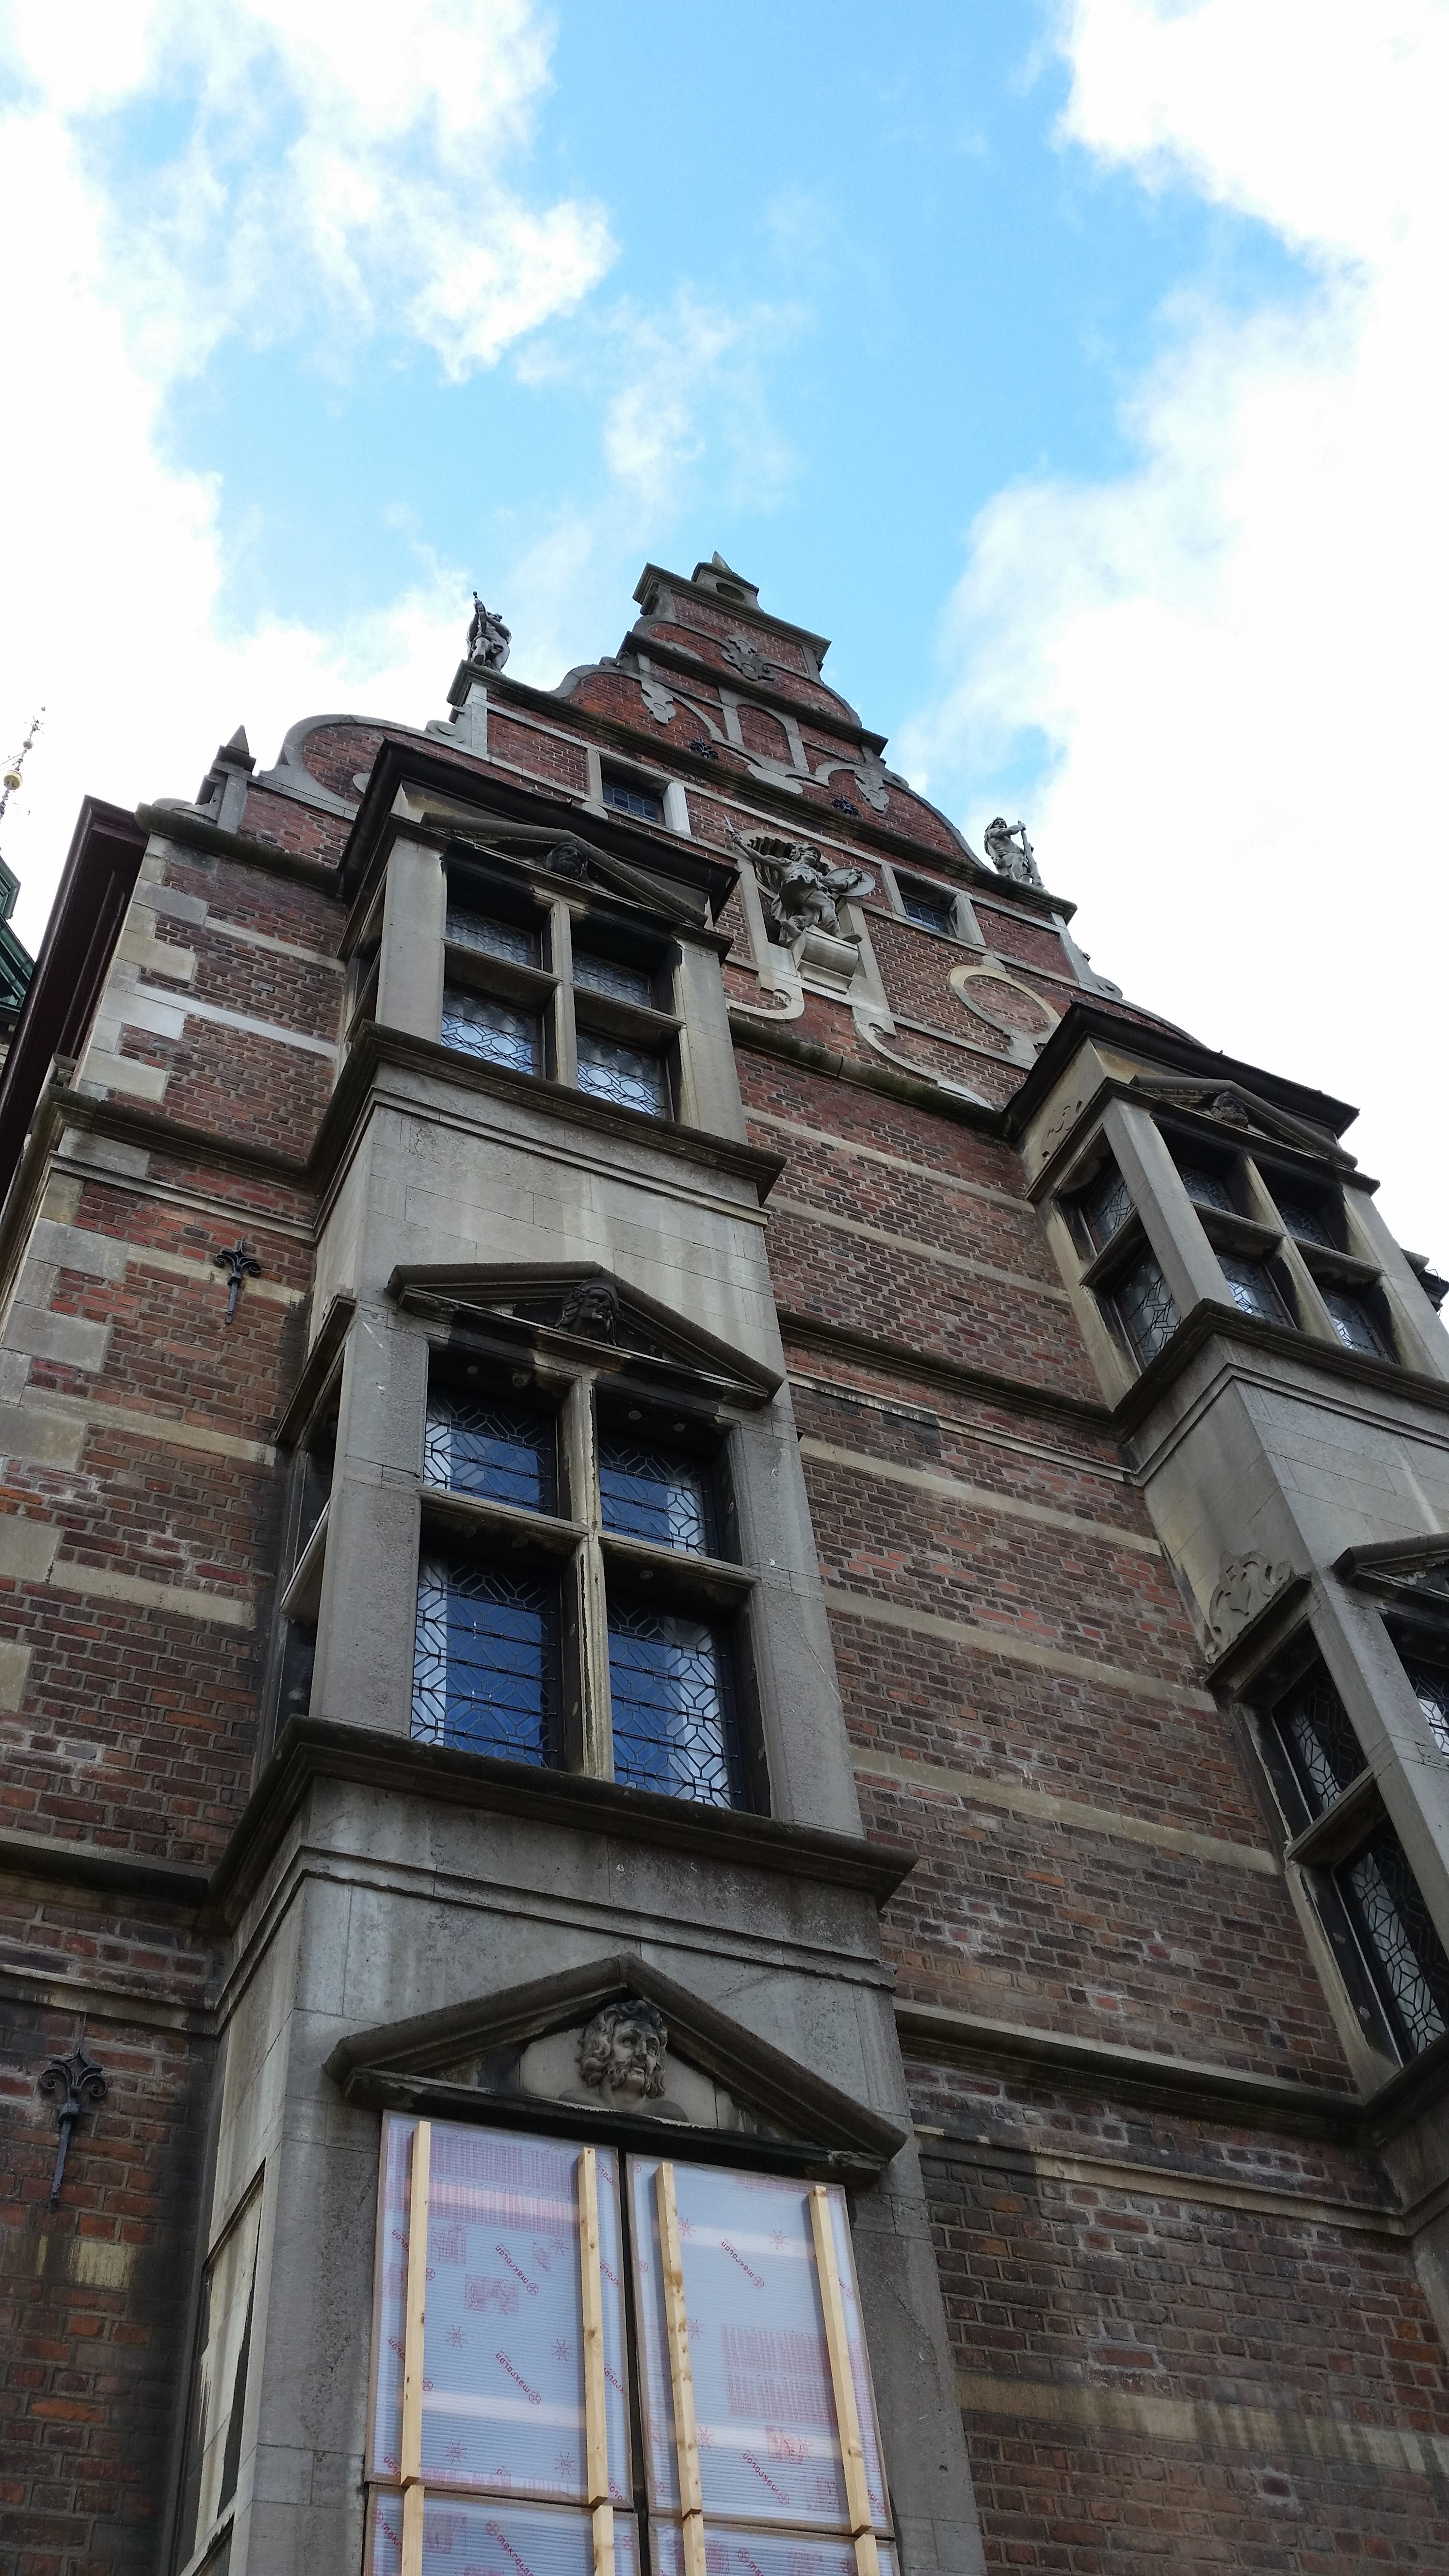
architecture, sky, window, town, roof, building, palace, old, city, downtown, tourist, travel, europe, tower, park, castle, landmark, facade, residence, sightseeing, attraction, historic, garden, tourism, king, denmark, copenhagen, culture, history, renaissance, famous, historical, royal, scandinavia, danish, neighbourhood, residential area, rosenborg